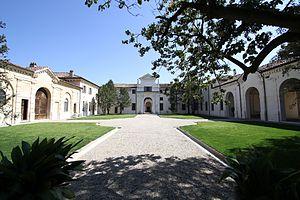
La famille Affaitati est à l'origine une famille italienne de marchands et de banquiers issue de Crémone.